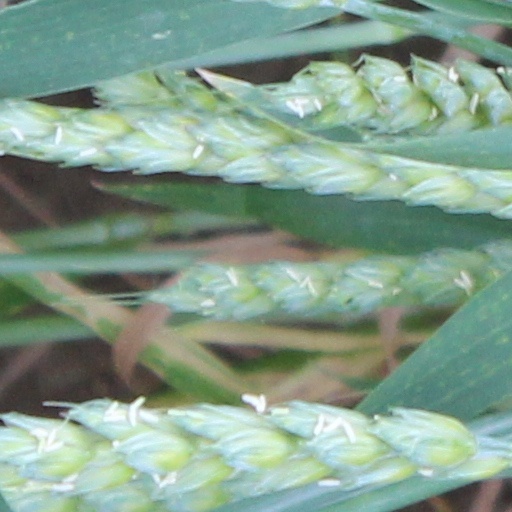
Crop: wheat